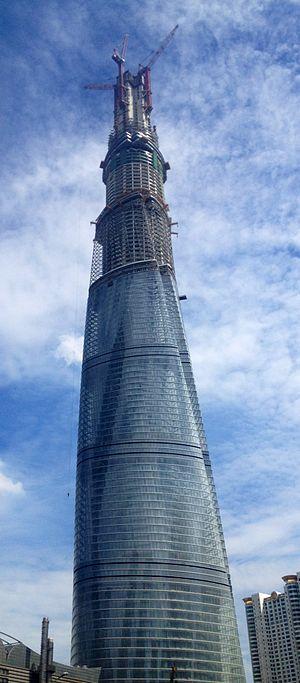
La tour Shanghai est un gratte-ciel du quartier financier de Pudong à Shanghai. L'immeuble, qui s’élève à une hauteur de 632 mètres, a 128 étages et développe une surface de 420 000 mètres carrés. En 2016, c'est la troisième plus haute structure construite par l'homme, derrière la Burj Khalifa de Dubai, et la Tokyo Sky Tree de Tokyo. C'est le deuxième plus haut gratte-ciel du monde, puisque la Tokyo Skytree est une tour de radiodiffusion. La Tour Shanghai a reçu l'Emporis Skyscraper Award 2015 récompensant le gratte-ciel le plus remarquable de l'année 2015.